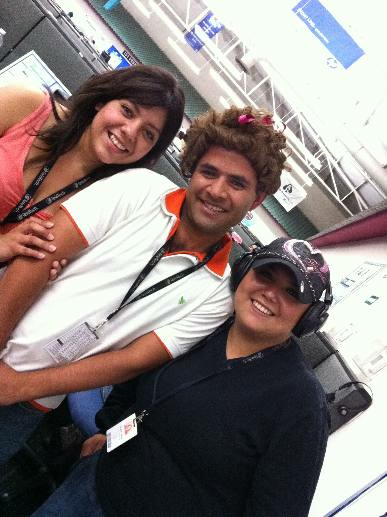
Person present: Yes